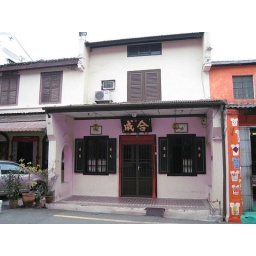
an office building in jonker st,malacca.